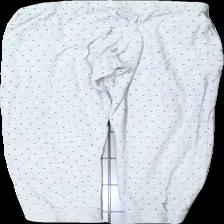
View: back
Type: Trousers
Category: Children
Brand: Not in the list
Brand text on label: here there
Colors: Grey, Purple
Material: 100% bomull
Pattern: Dots
Cut: Tight
Size: 152
Season: All
Holes: Major
Damage: stora hål
Damage location: top center
Price range: <50
Recommended usage: Export
Description: mjukisbyxor med prick tryck